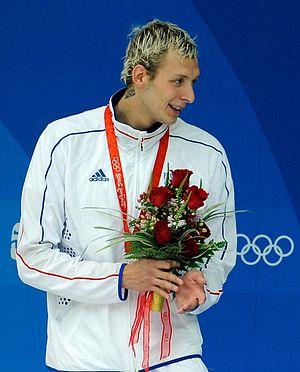
Amaury Leveaux sur le podium du 50m nage libre au cube d'eau, Pékin, le 16 août 2008